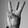
ASL letter: W